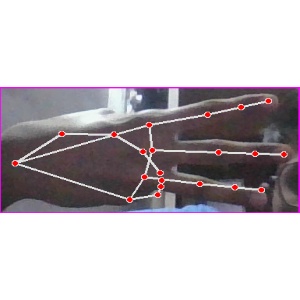
अक्षर: भ